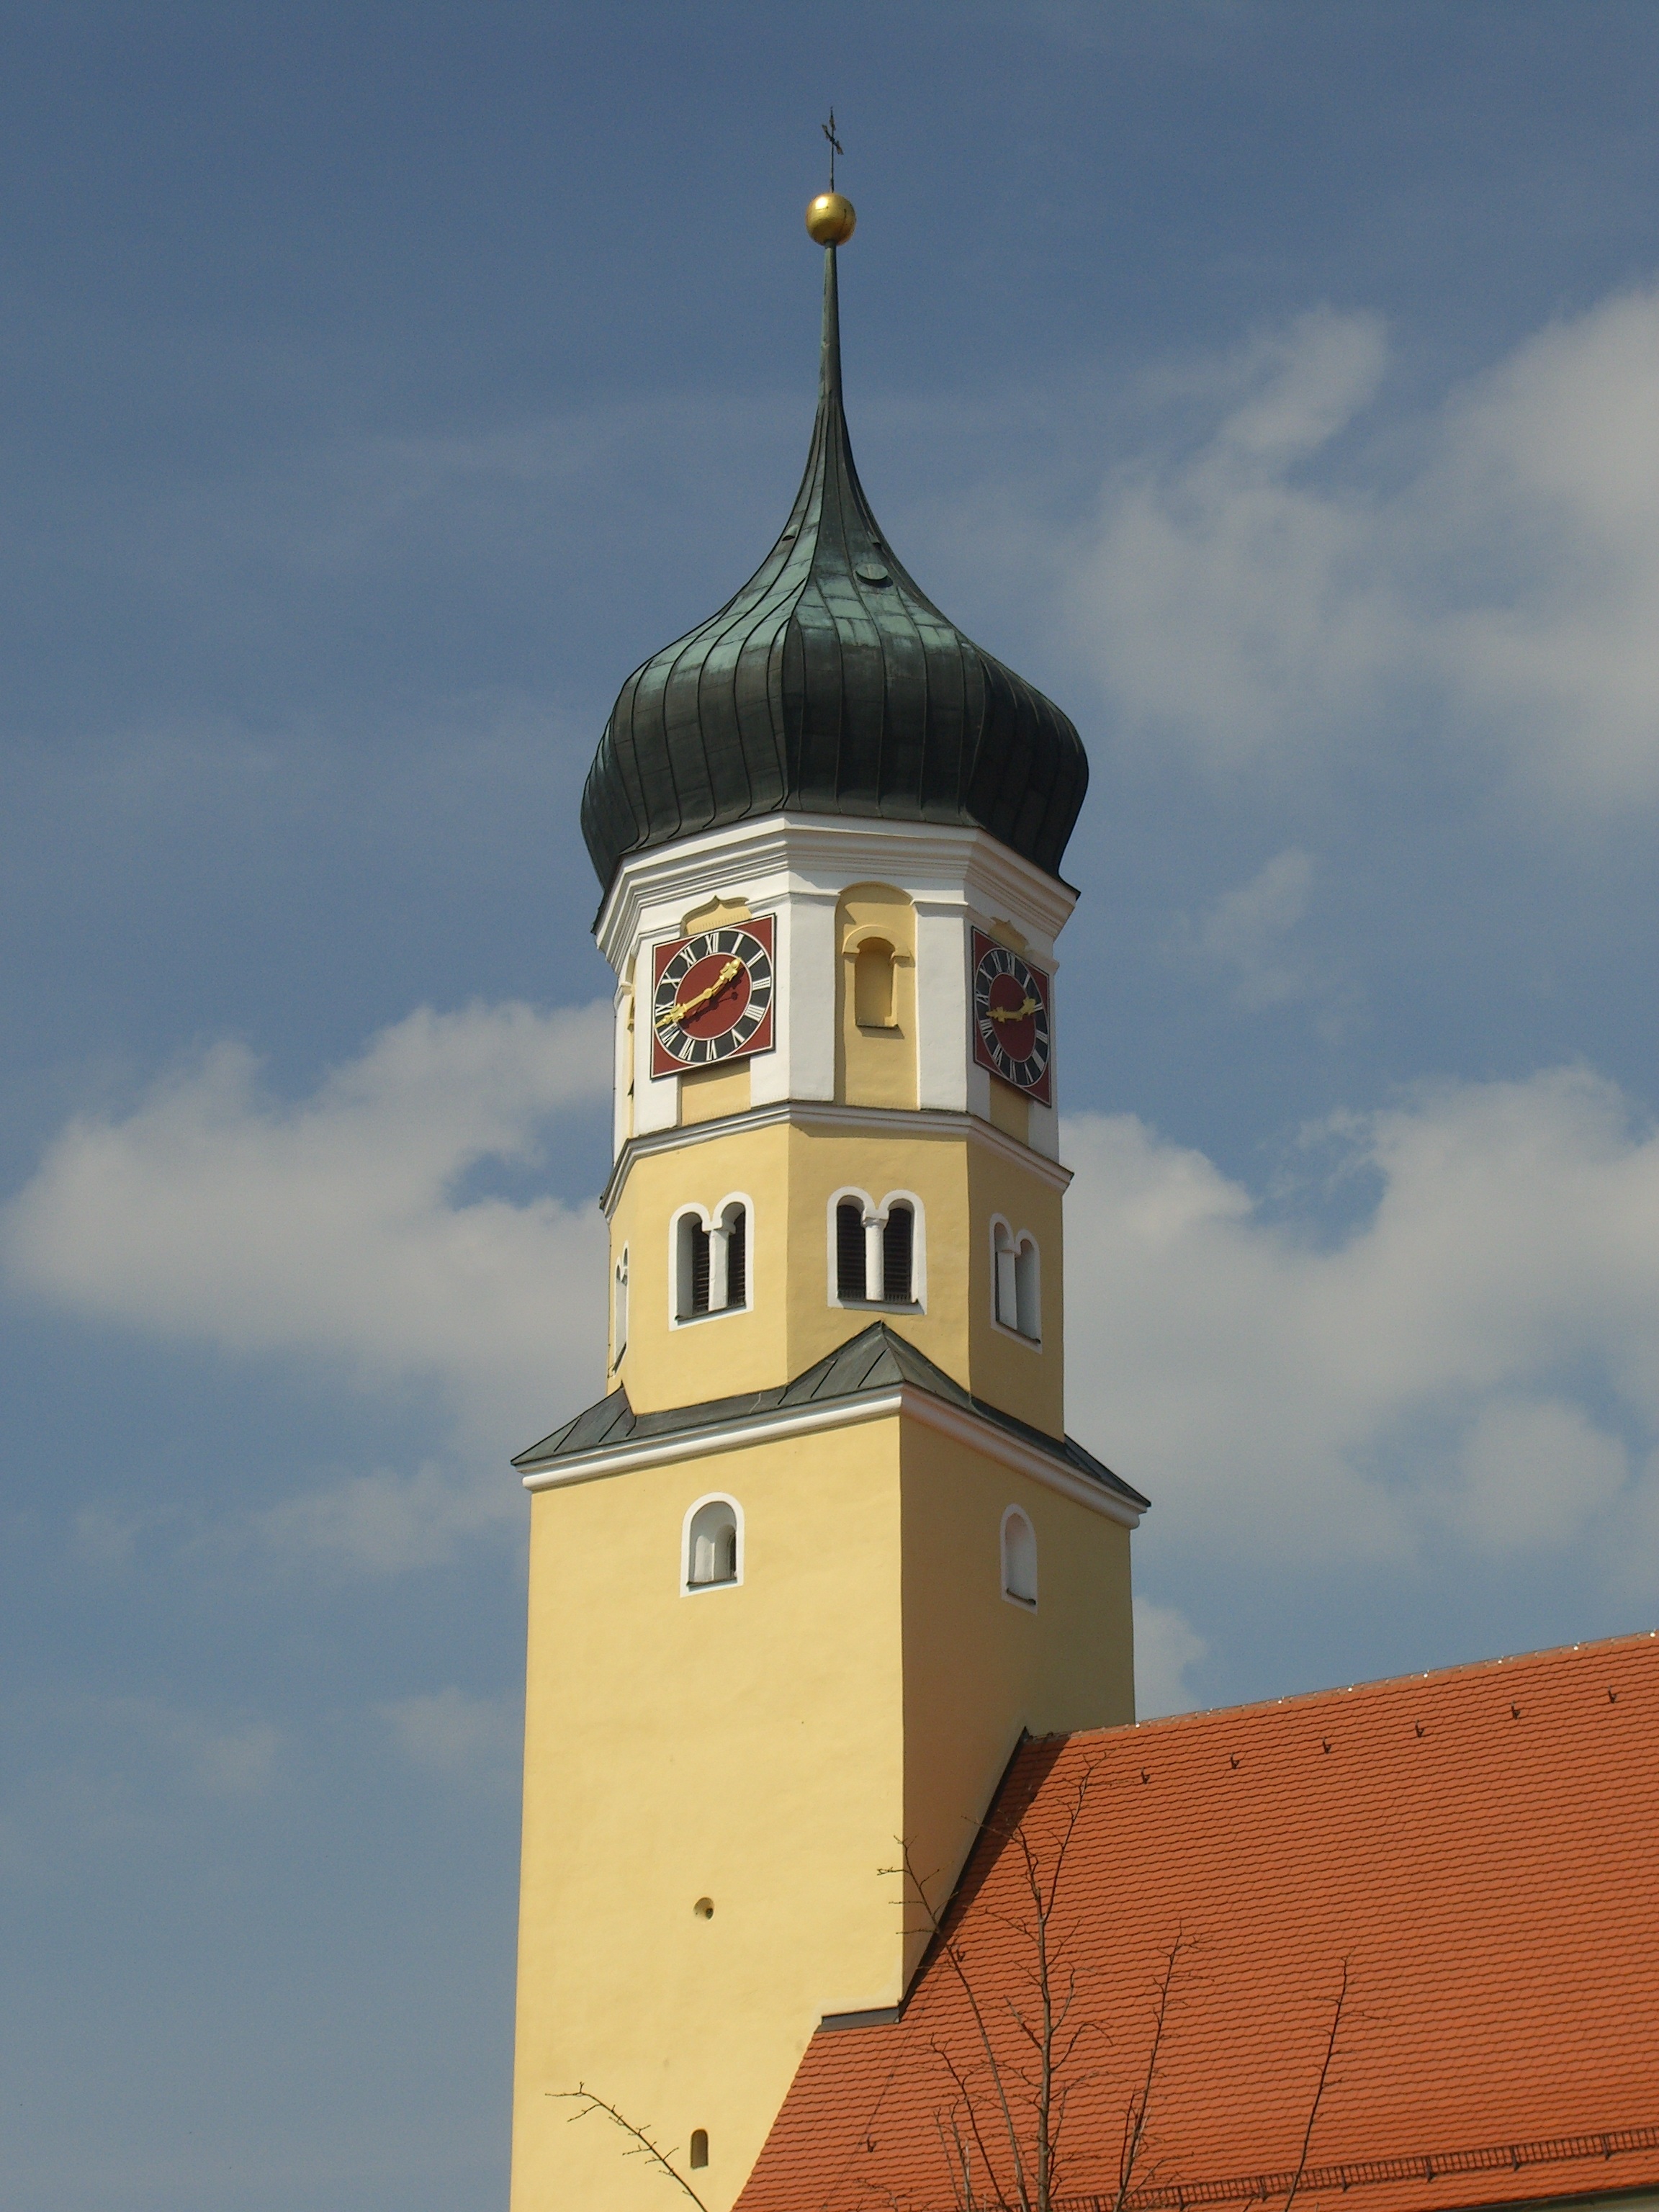
tower, church, clock tower, bell tower, catholic, steeple, turnuhr, onion roof